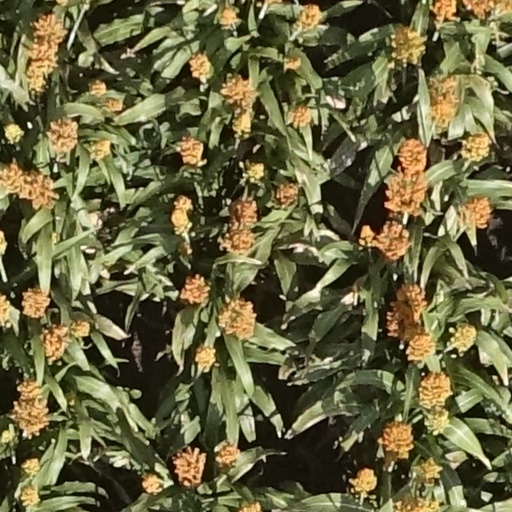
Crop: sorghum